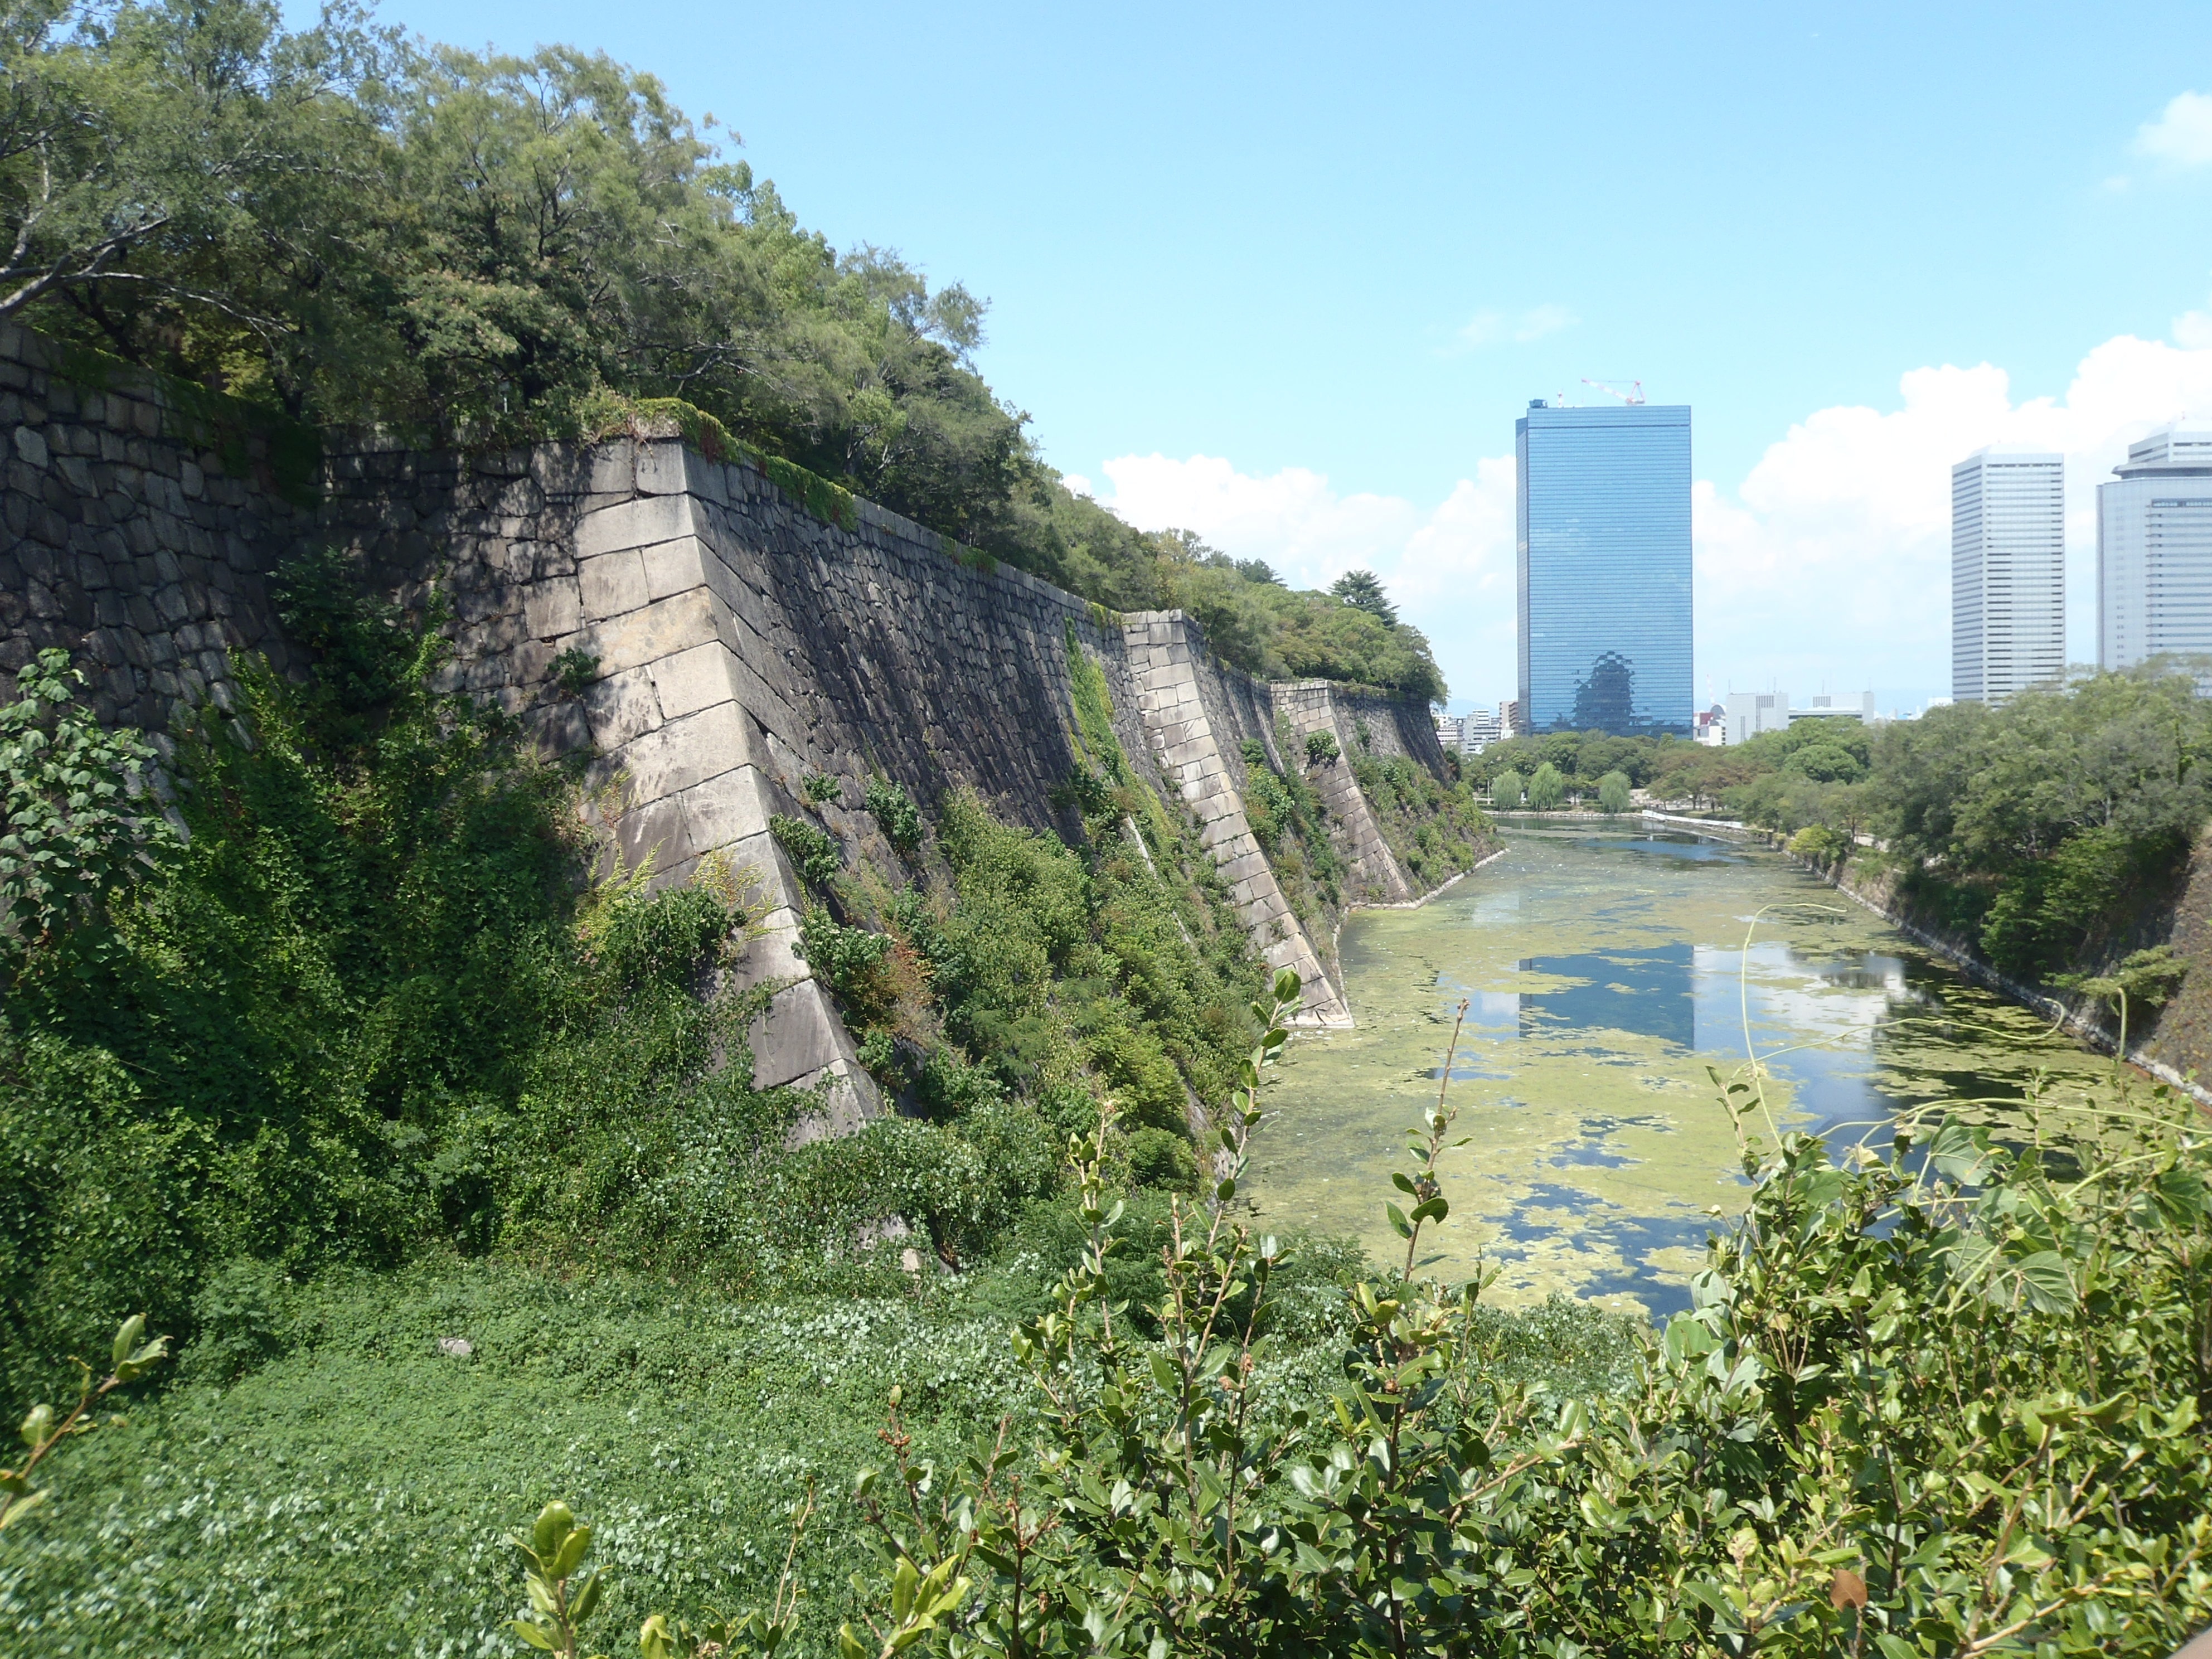
river, cliff, reservoir, terrain, waterway, water feature, ecosystem, geological phenomenon